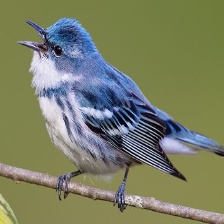
Species: CERULEAN WARBLER
Scientific name: SETOPHAGA CERULEA